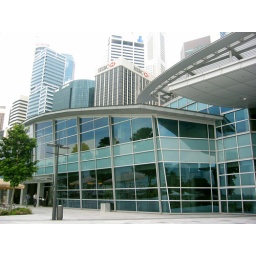
A building near the water in downtown Singapore.